Fortress of Mimoyecques

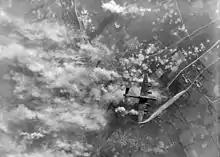
An RAF Handley Page Halifax flies over Mimoyecques on 6 July 1944 as exploding bombs send smoke and clouds of dust into the air.

The gun was still in its prototype stages, but Hitler was an enthusiastic supporter of the idea and ordered that maximum support be given to its development and deployment. In August 1943 he approved the construction of a battery of HDP guns in France to supplement the planned V-1 and V-2 missile campaigns against London and the south-east of England. Speer noted afterwards: